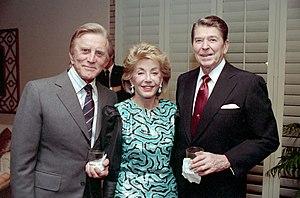
Kirk Douglas [kɜːk ˈdʌɡləs], né Issur Danielovitch Demsky le 9 décembre 1916 à Amsterdam dans l'État de New York et mort le 5 février 2020 à Beverly Hills en Californie, est un acteur, producteur, réalisateur et écrivain américain. Il est le père de l'acteur et producteur Michael Douglas.